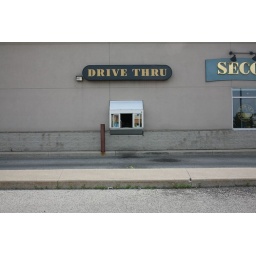
No need to leave the car to get a coffee in a plastic cup